Daasi (TV series)

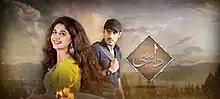
Official title card

Daasi is a 2019 Pakistani romantic drama television series co-produced by Momina Duraid and Moomal Shunaid under their production banners MD Productions and Moomal Entertainment. It features Mawra Hocane, Adeel Hussain and Faryal Mehmood. It was aired on Hum TV from 16 September 2019 to 13 April 2020.